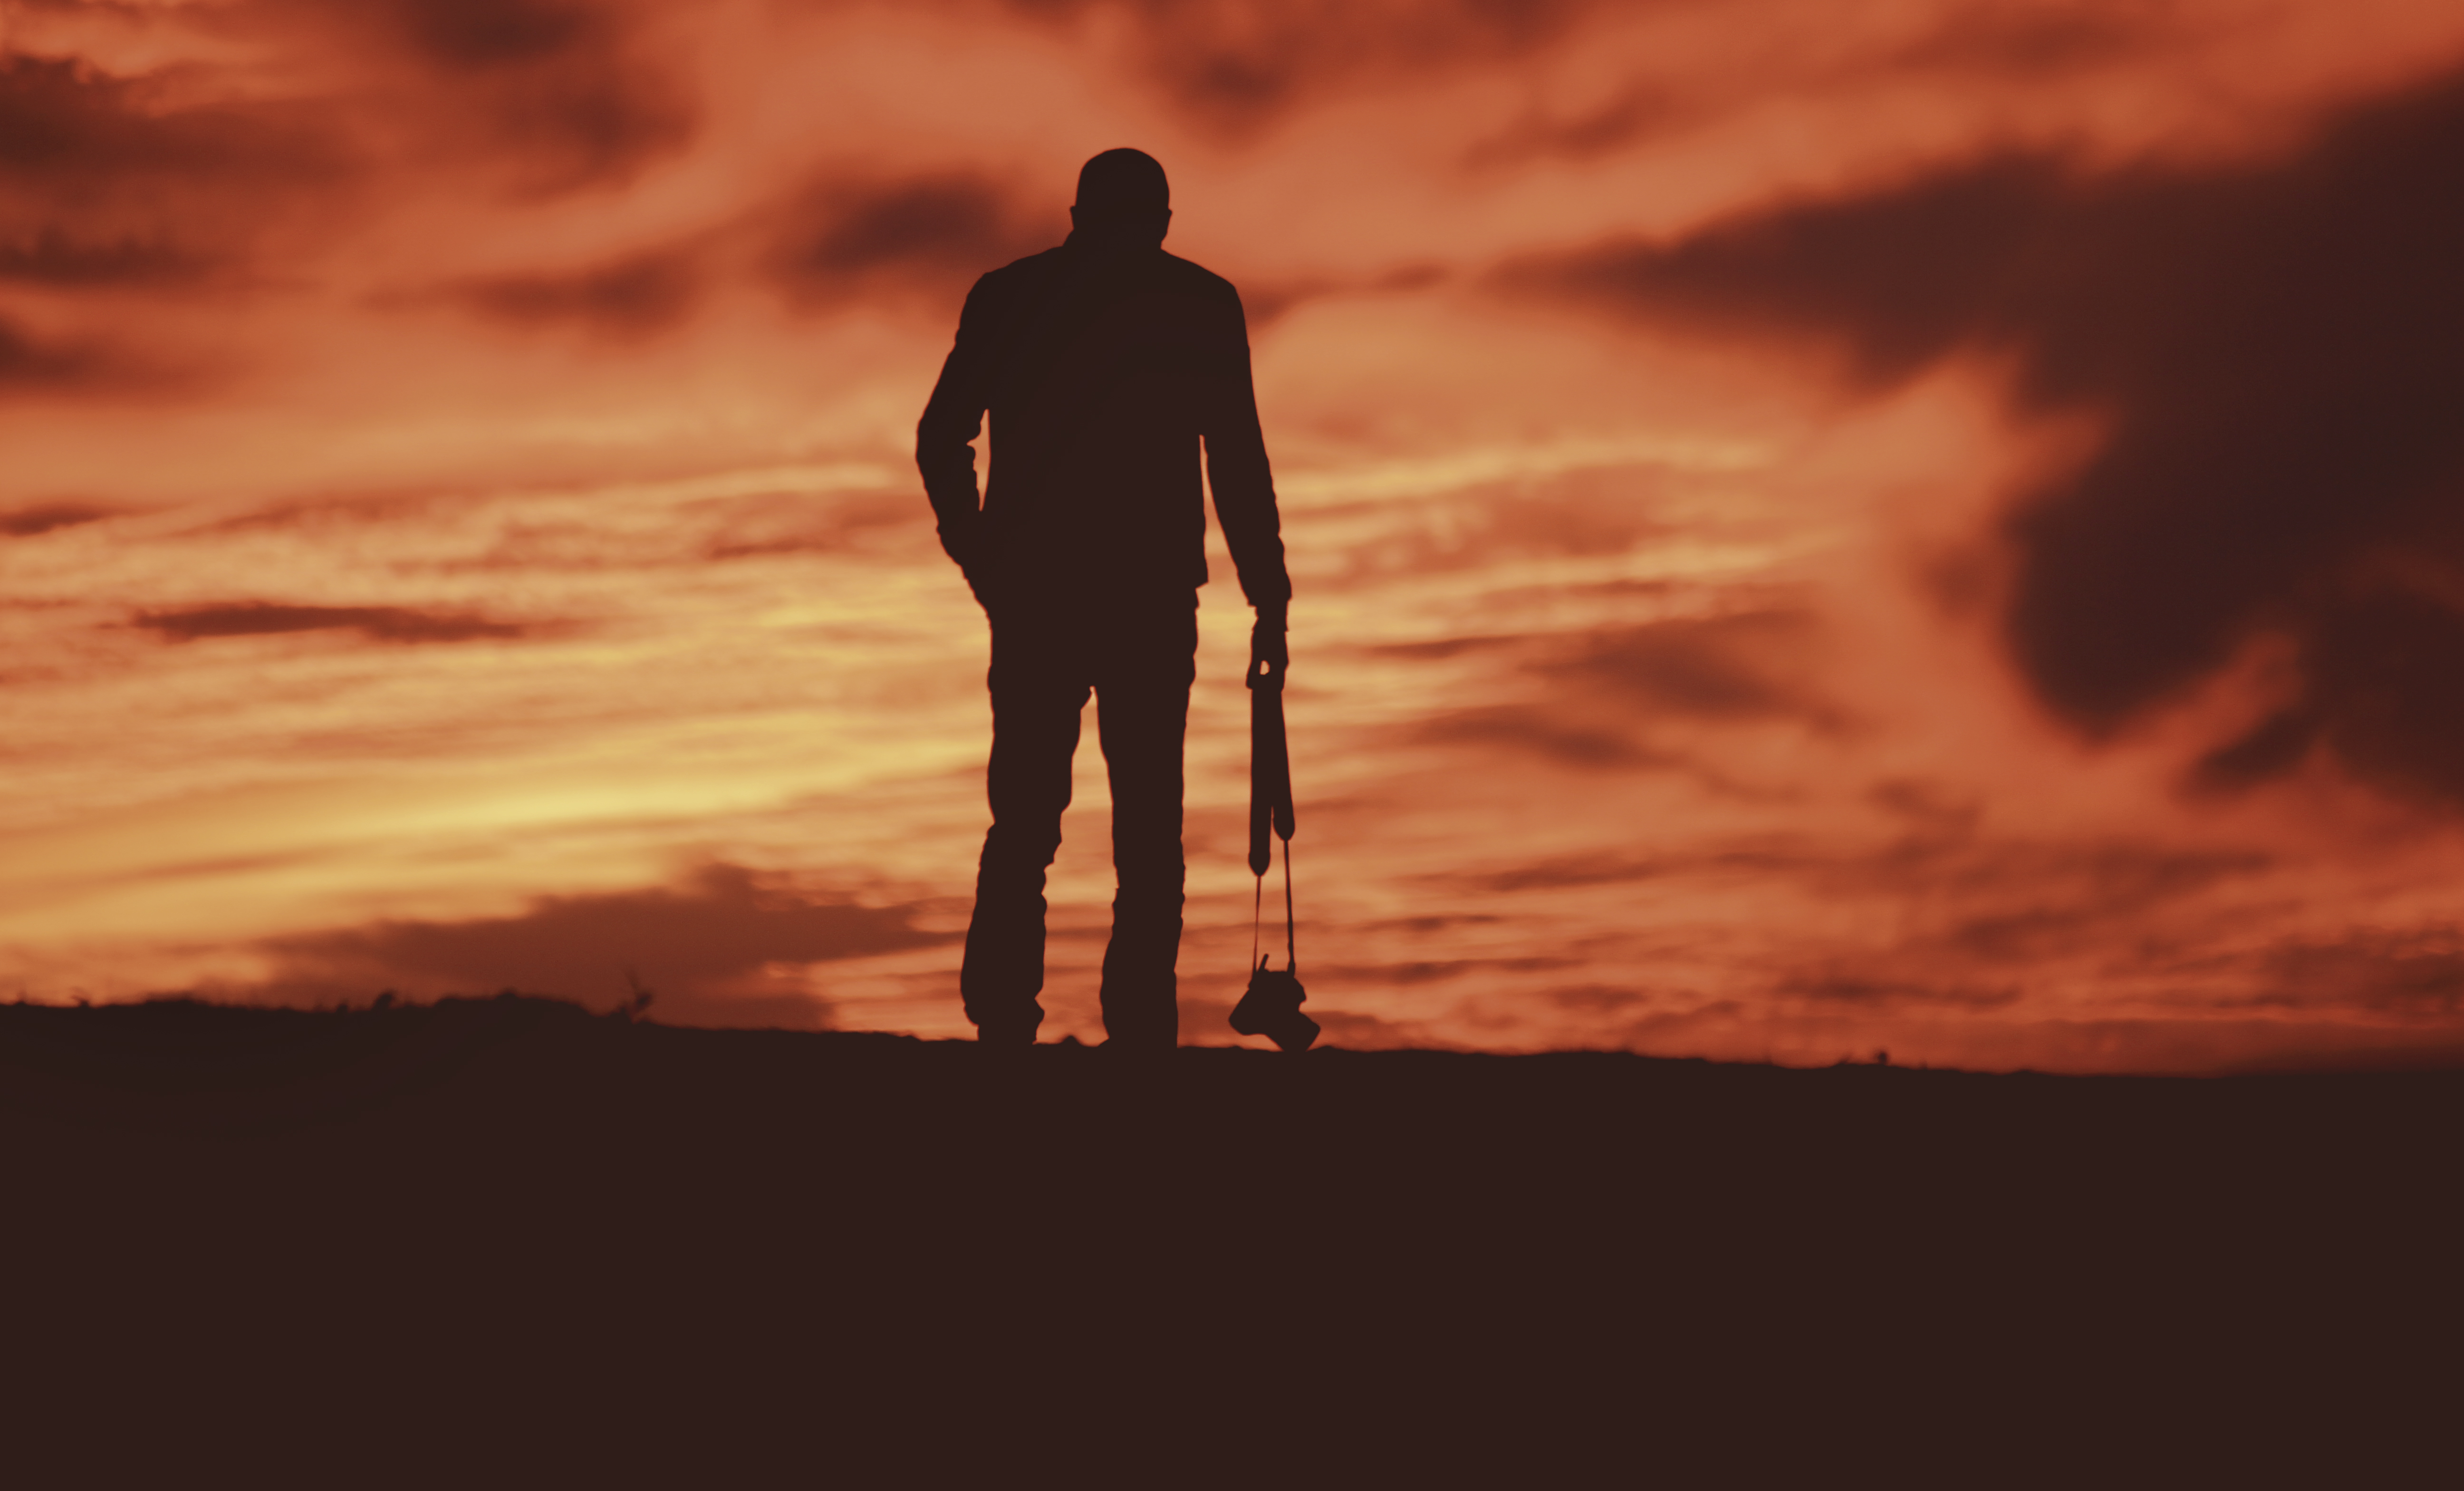
horizon, silhouette, person, cloud, sky, sunrise, sunset, sunlight, morning, dawn, dusk, evening